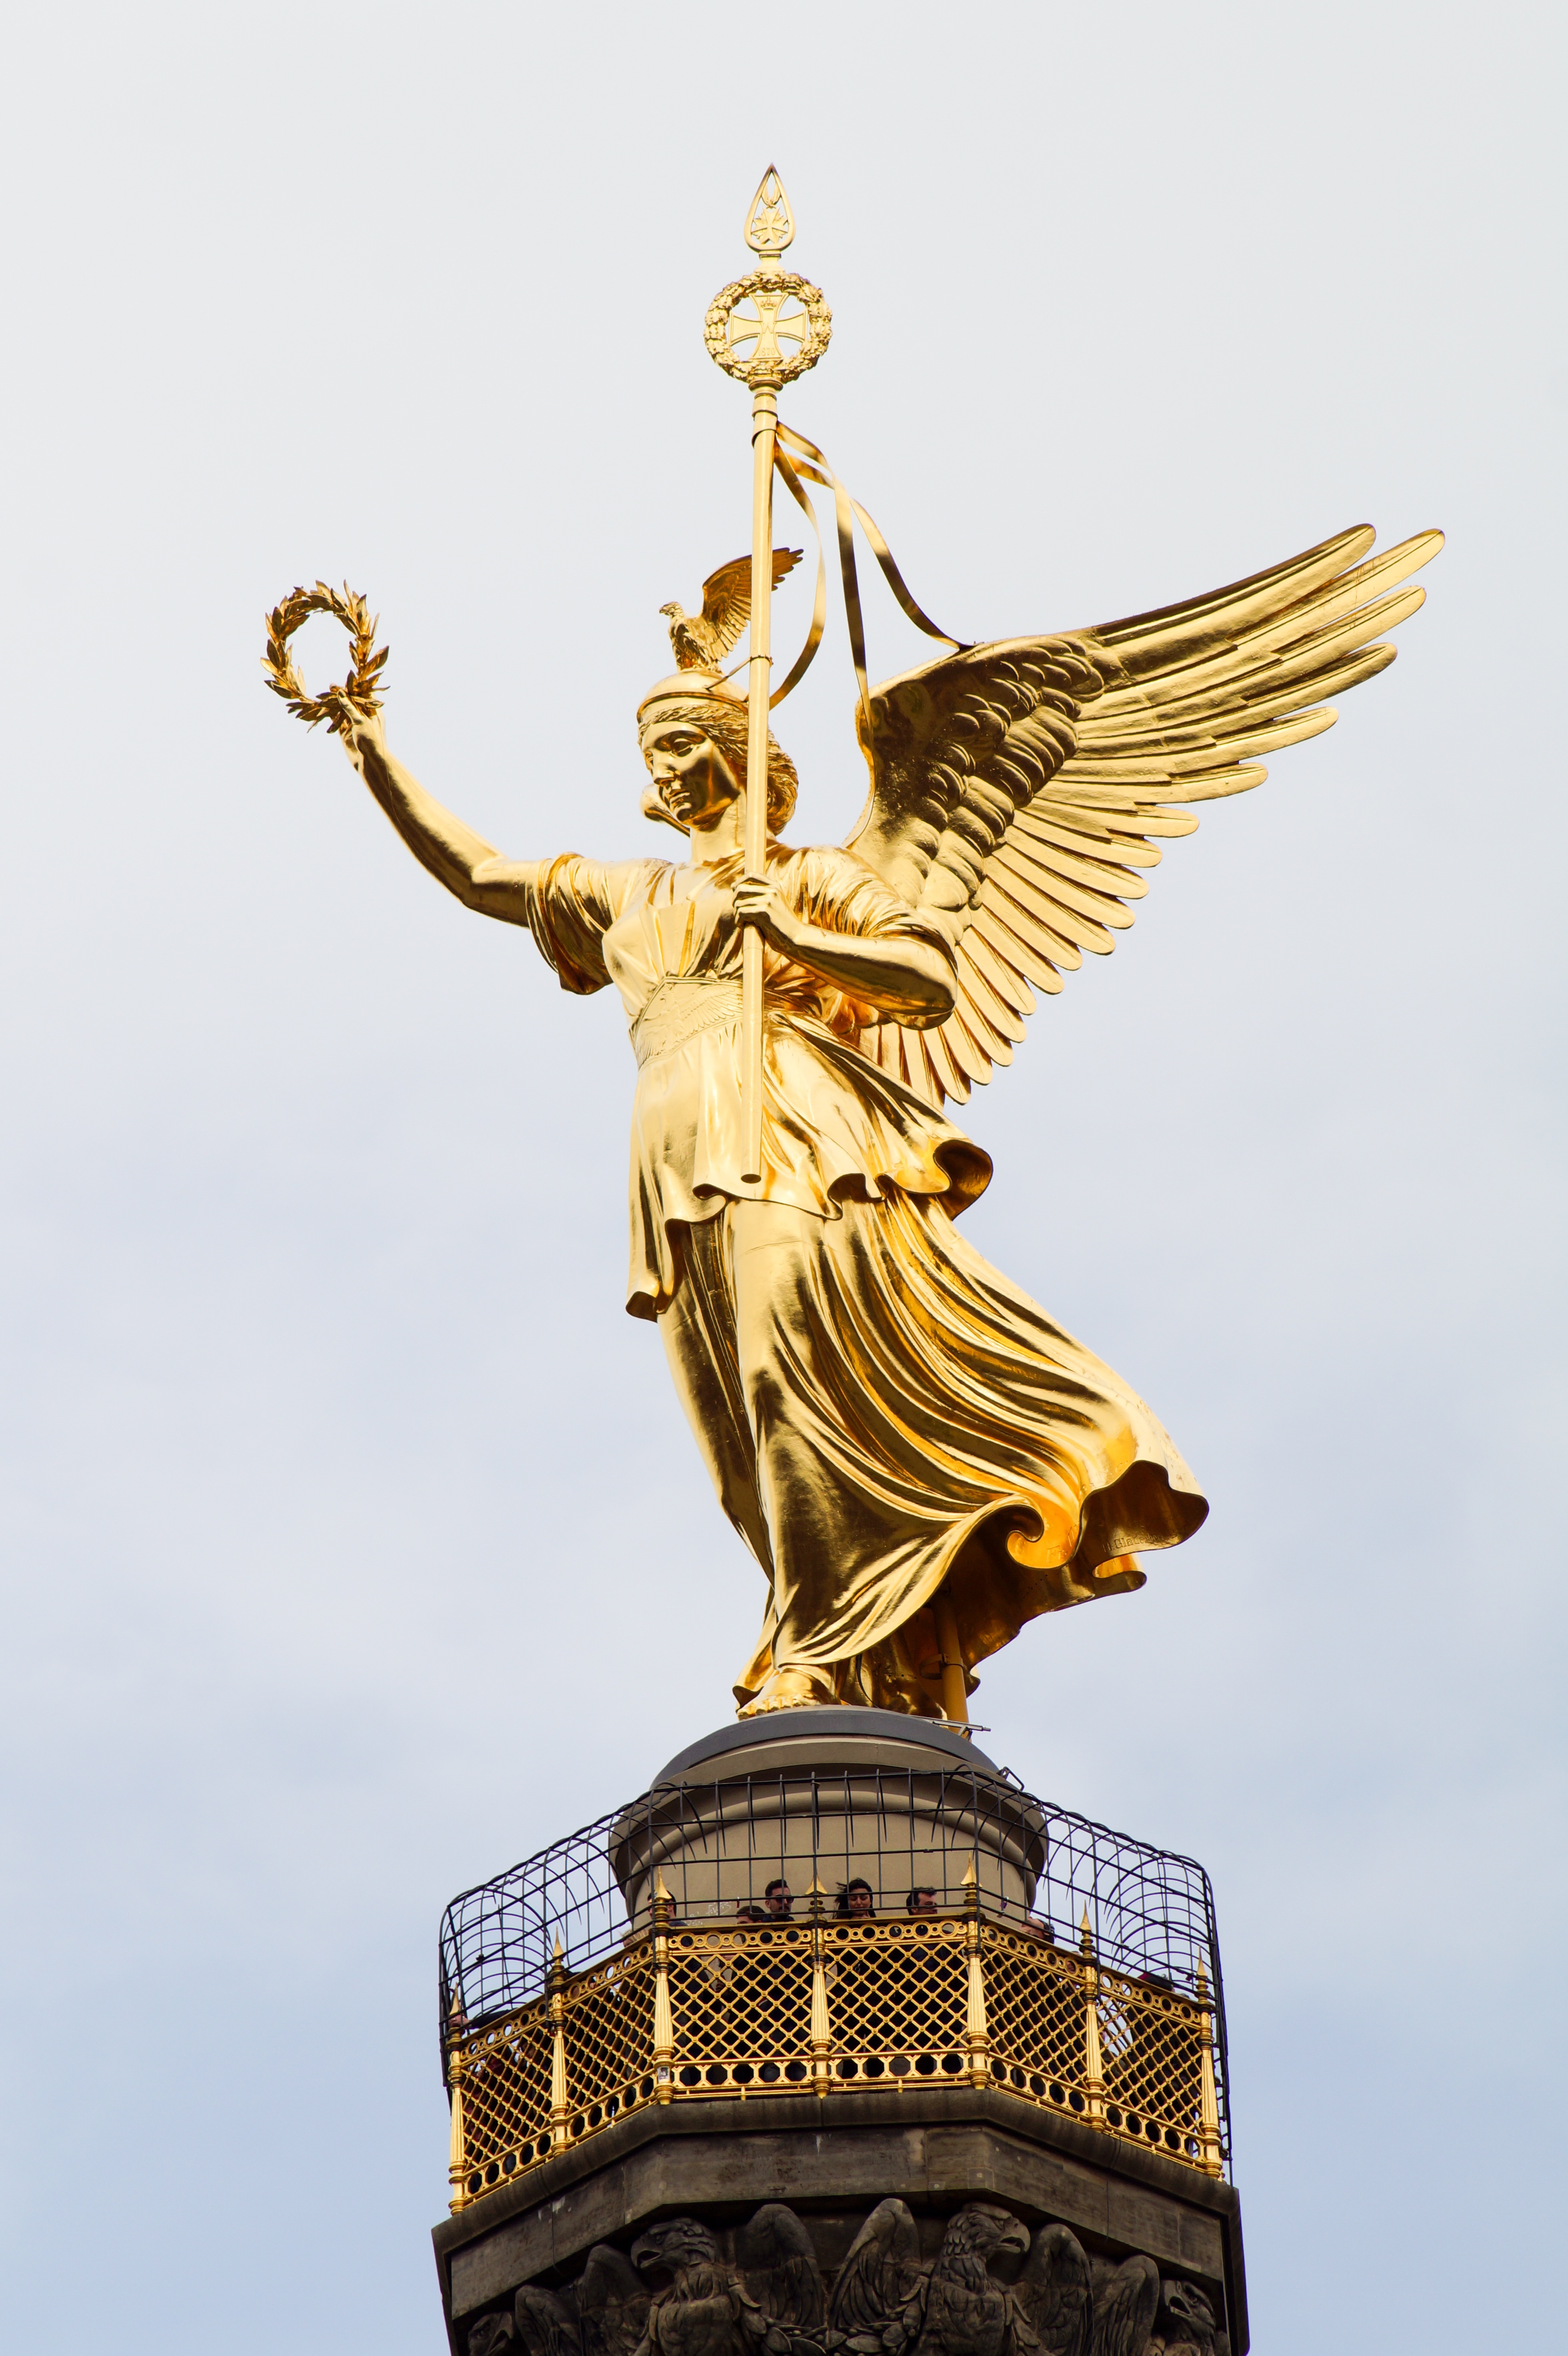
monument, statue, landmark, places of interest, sculpture, capital, angel, art, gold, berlin, tourist attraction, imposing, siegess ule